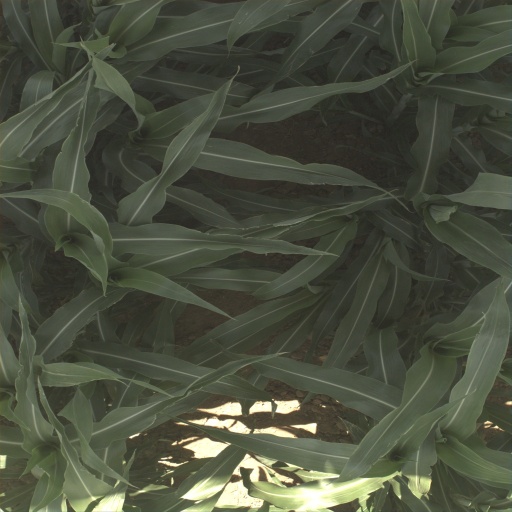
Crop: sorghum